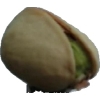
Label: pistachio